Sunflower Army Ammunition Plant

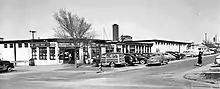
Commercial Center off of Lexington Avenue, Clearview City

By September 1942, it was clear that the plant needed to provide living quarters for some of its employees. By late 1942, the government announced the construction of a housing project north of the plant, referred to as Clearview City.